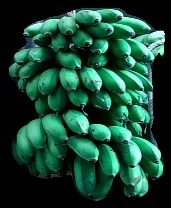
Variety: rasbale
Grade: grade2